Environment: real
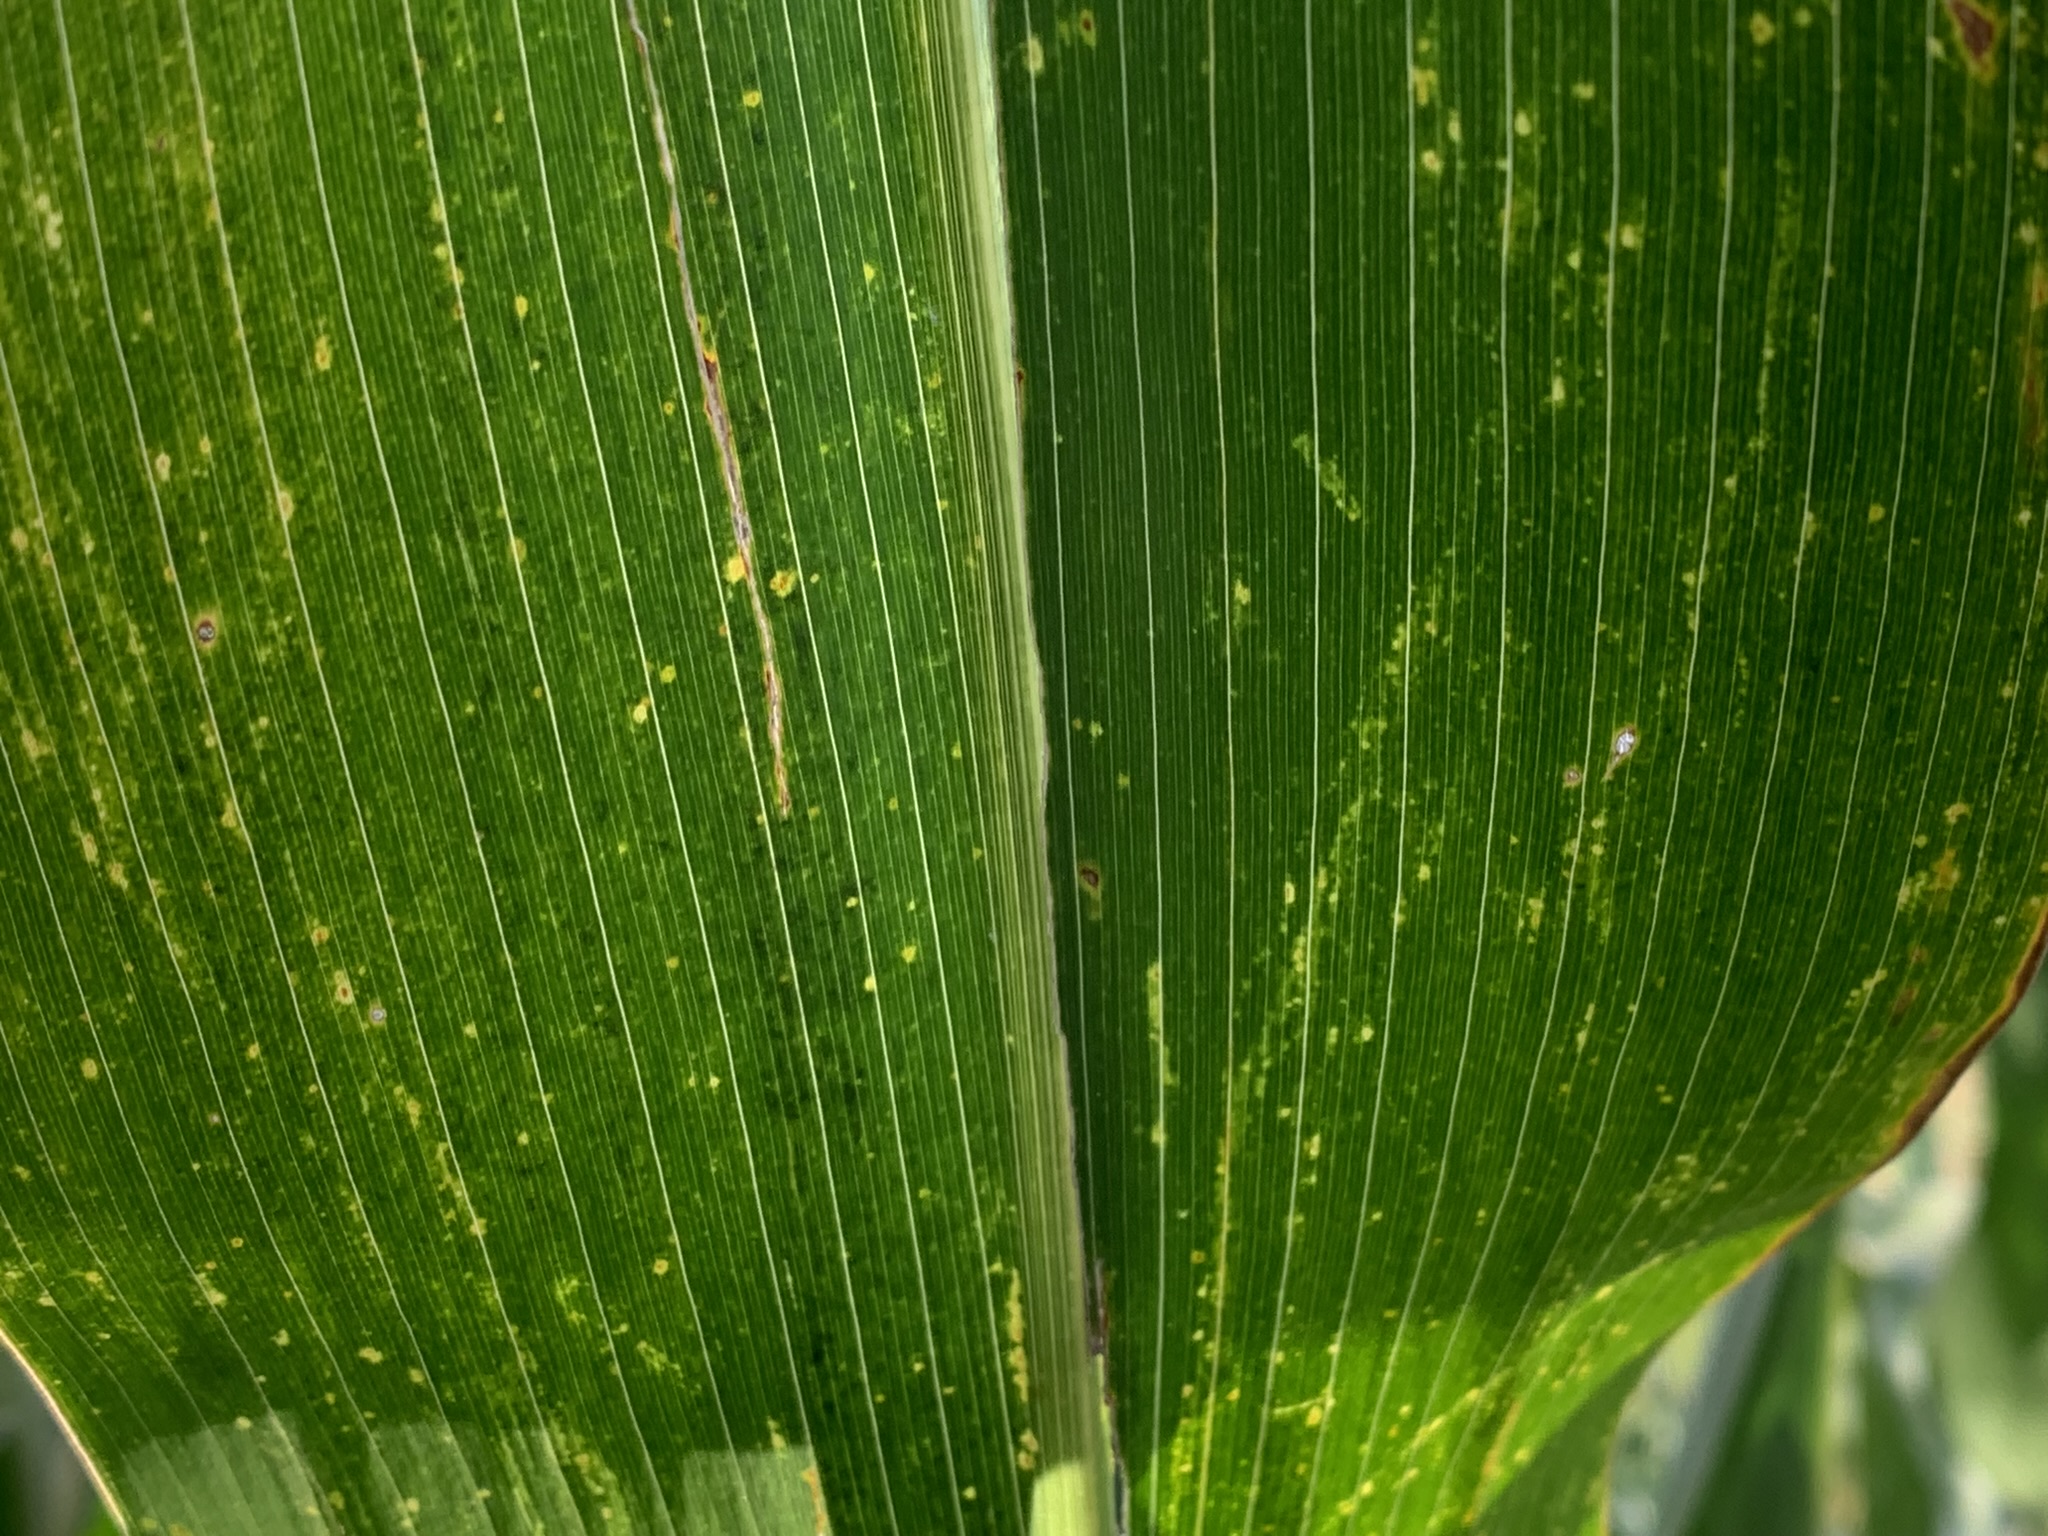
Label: lethal_necrosis